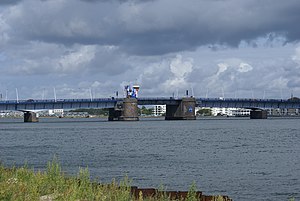
Limfjordsbroen
Limfjordsbroen set fra siden
Limfjordsbroen er en bro der forbinder Nørresundby og Aalborg over Limfjorden. Broen blev indviet 30. marts 1933 under overværelse af op mod 30.000 tilskuere og med deltagelse af Thorvald Stauning.